Emiliano Moretti

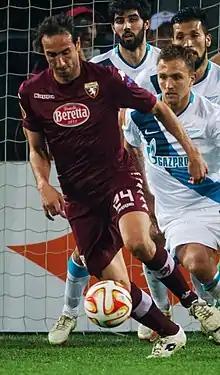
Moretti with Torino in 2015

After being close to a renewal with Genoa, on 11 July 2013 he was signed by Torino on a free transfer, on a two-year contract. He made his competitive debut for the "Granata" on 17 August, in Coppa Italia against Pescara. He scored his first official goal for Torino on 24 December in a 4–1 win against Catania. At the end of the season he extended his contract until 2016.